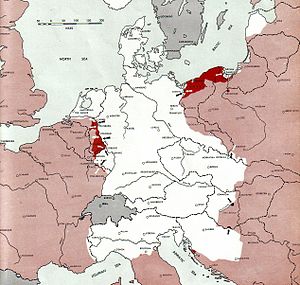
Atlas of the World Battle Fronts / 1945 / Marts 1945 / 15.
Krigen i Europa
Public domainet Atlas of the World Battle Fronts in Semimonthly Phases to August 15 1945 var et dokument produceret for Chief of Staff der hørte under United States Army i 1945.